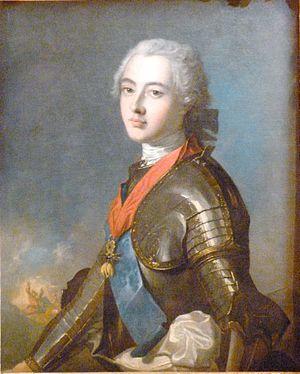
Louis-Jean-Marie de Bourbon, dit le duc de Penthièvre (petit fils de Louis XIV) à la bataille de Fontenoy (milieu du XVIIIe siècle), huile sur toile de Jean-Marc Nattier. Collection particulière de Georges de Lastic (1927-1988) lors de l'exposition Le cabinet d'un amateur, n°30, au musée de la chasse et de la nature, Paris (décembre 2009-mars 2010).
Le château de Parentignat est un château situé dans la commune de Parentignat en Auvergne-Rhône-Alpes. Il abrite aujourd'hui la collection de Georges de Lastic, l’une des plus importantes collections privées de peintures de grands maîtres français des XVIIᵉ et XVIIIᵉ siècles.
Georges de Lastic-Saint-Jal, marquis de Lastic, est un conservateur de musée, historien d'art et collectionneur français, spécialisé dans les grands maîtres français des XVIIᵉ et XVIIIᵉ siècles.
Marie-Thérèse-Félicité d'Este est une princesse italienne, membre de la Maison ducale de Modène.